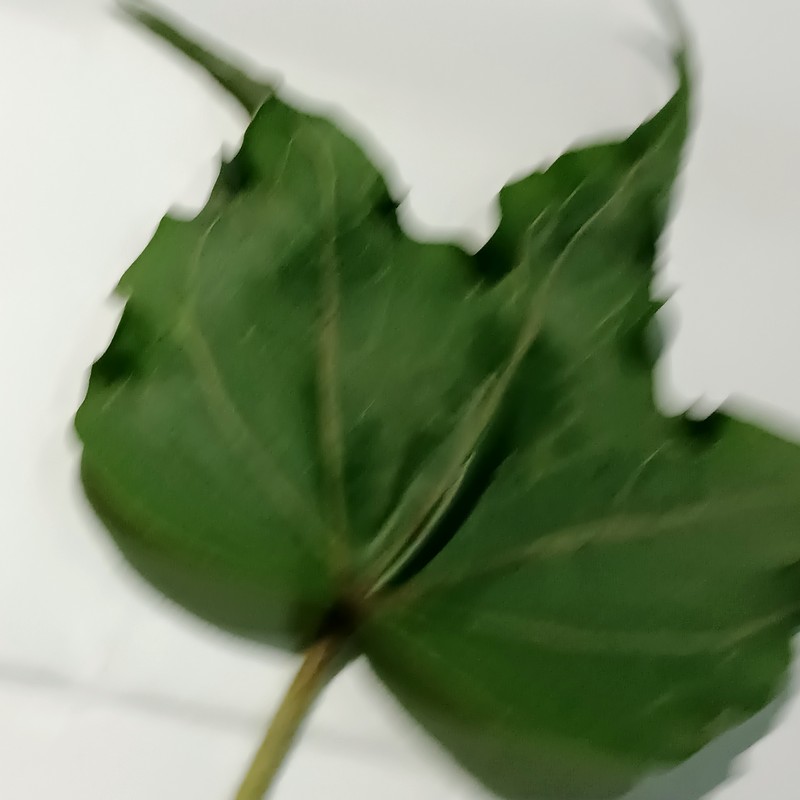
Label: Herbicide Growth Damage